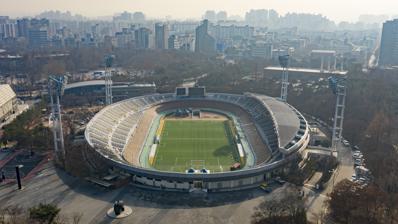
Building: Olympic Velodrome (Seoul)
Country: South Korea
Year built: 1986
The Seoul Olympic Velodrome in 2020 The Seoul Olympic Cyclodrome is a velodrome located at the Olympic Park in Seoul , South Korea . It hosted the track cycling events of the 1988 Summer Olympics . It was constructed from September 1984 to April 1986 and has a seating capacity of 6,000. See also List of cycling tracks and velodromes References